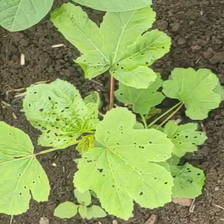
Weed species: Little_Mallow(Malva parviflora)